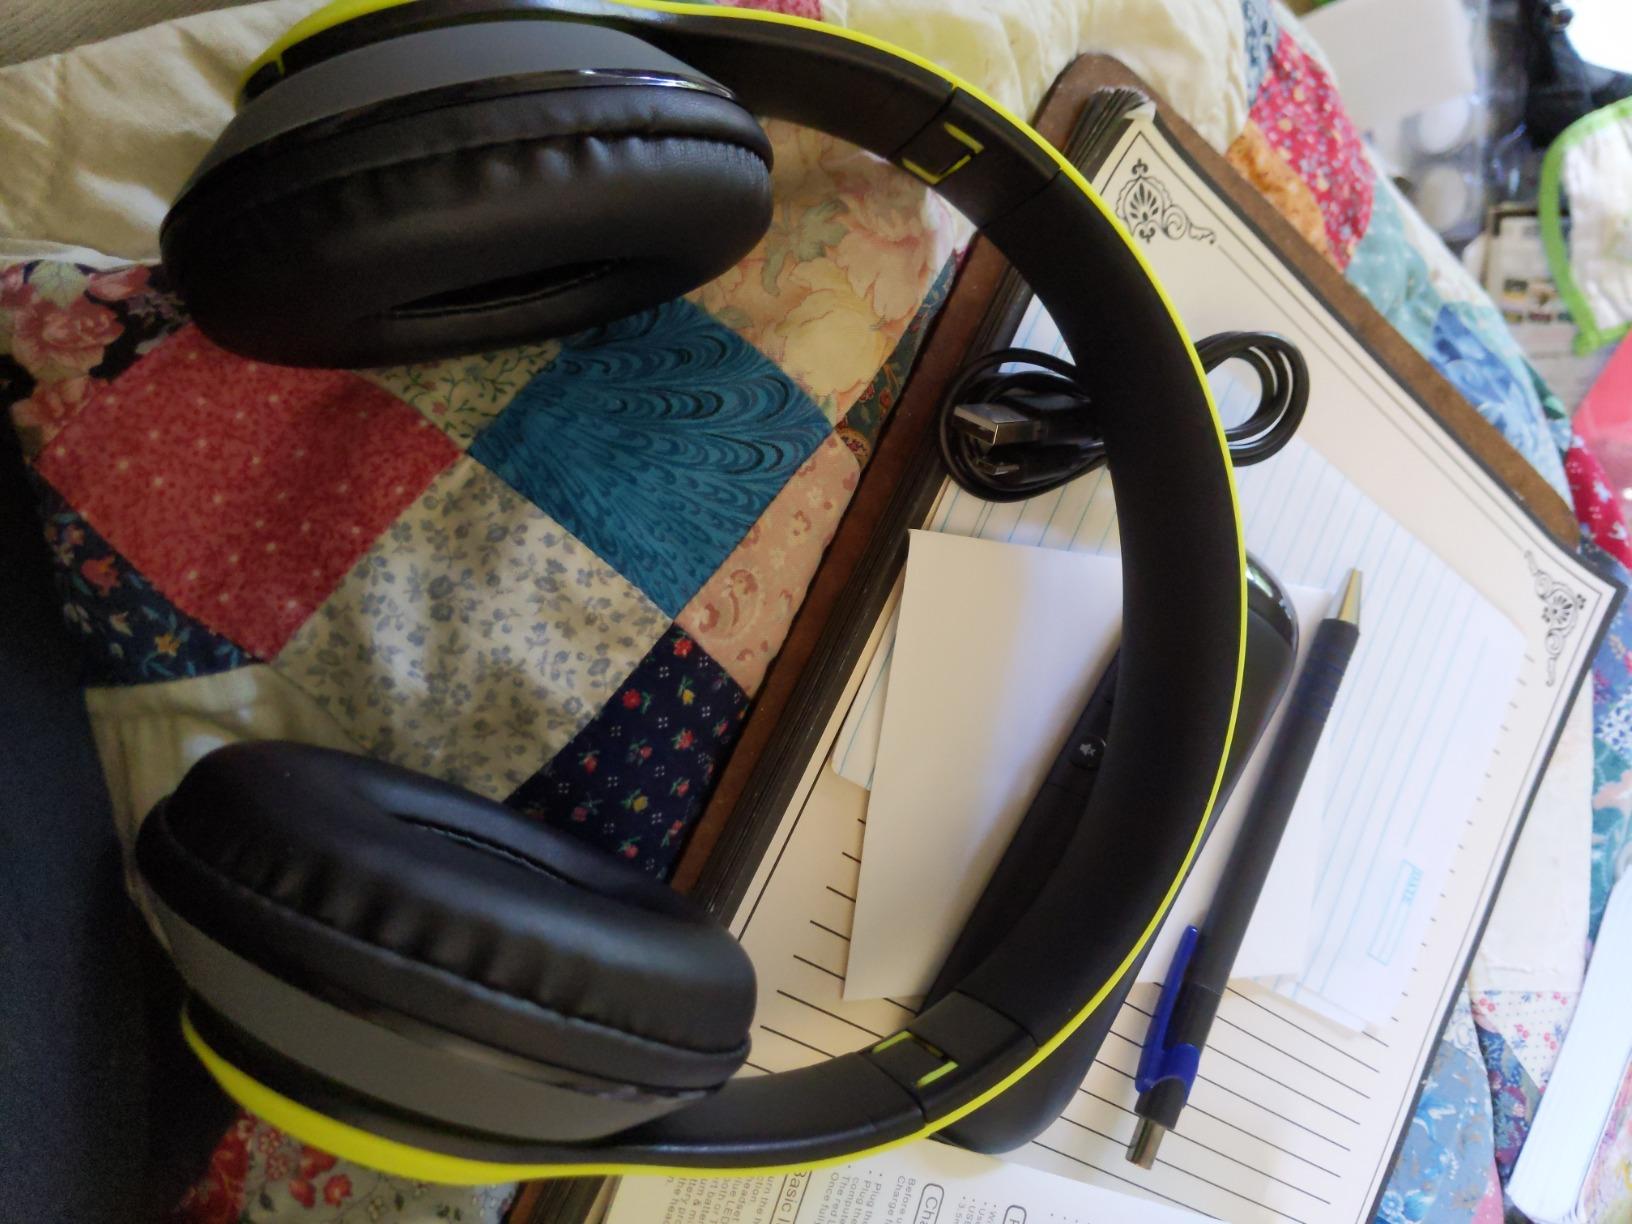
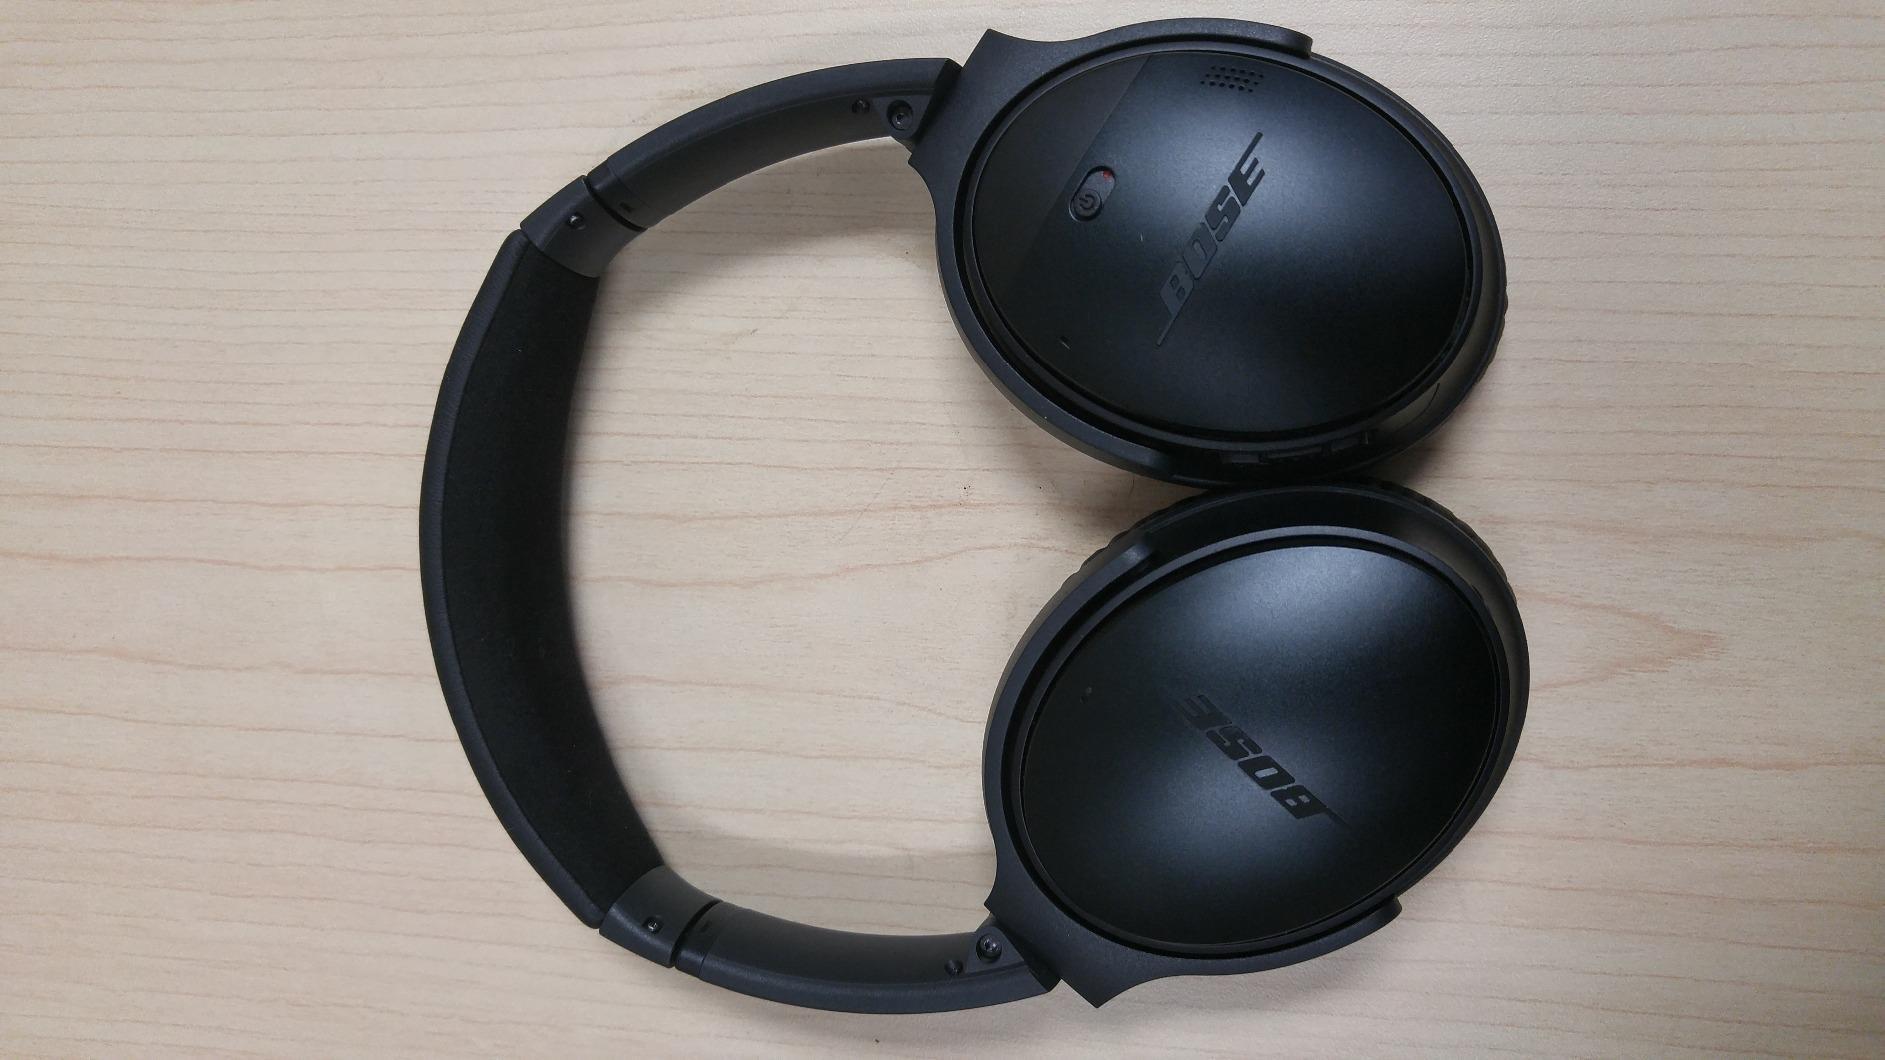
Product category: headphones
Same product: no